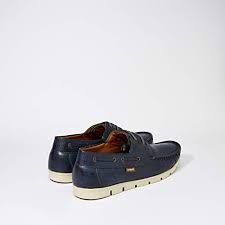
Label: Boat